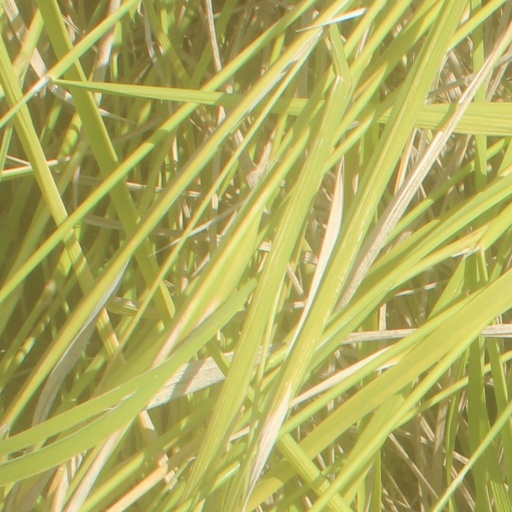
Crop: rice